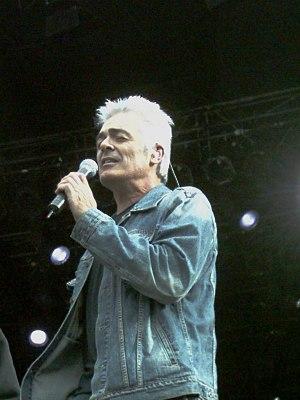
Daniel Lavoie aux FrancoFolies de Montréal
Les Franco-Manitobains sont les francophones de la province canadienne du Manitoba.